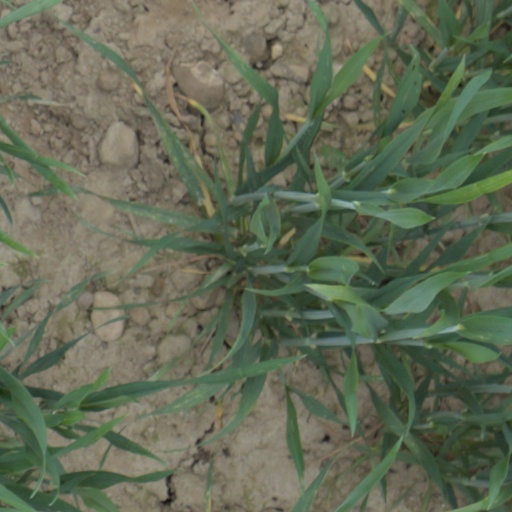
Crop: wheat